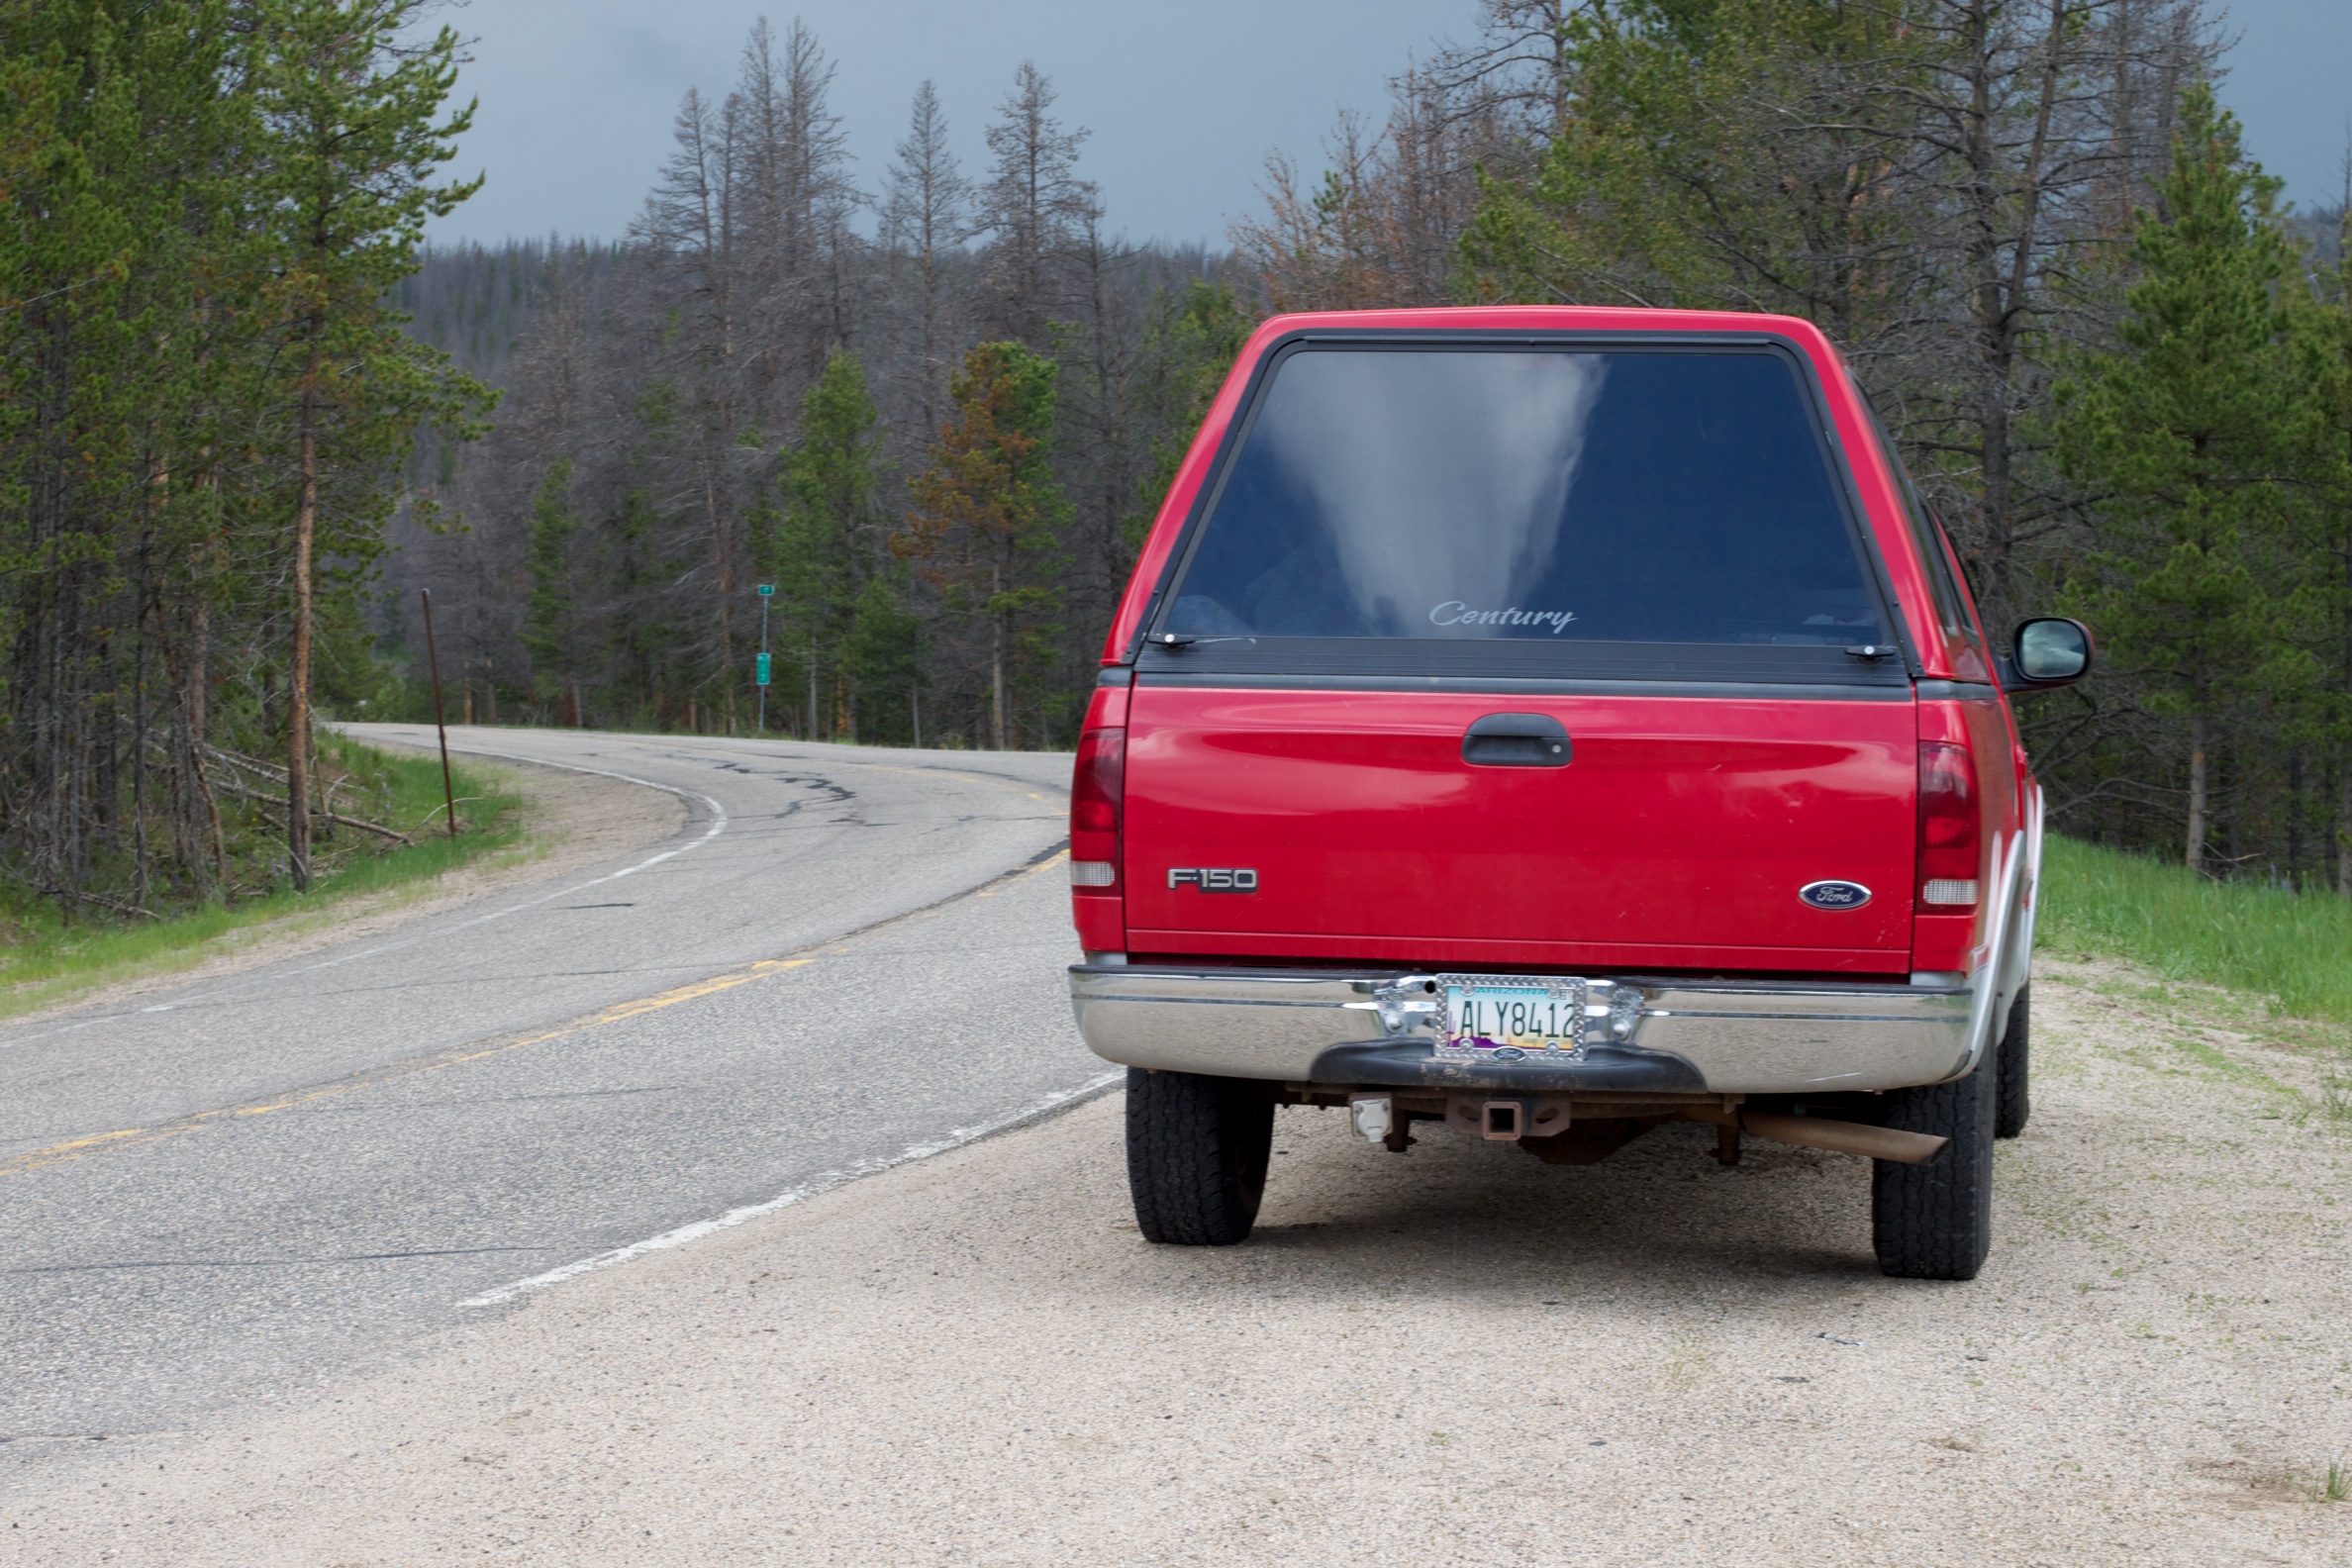
car, truck, vehicle, bumper, colorado, odyssey, commercial vehicle, city car, pickup truck, sport utility vehicle, land vehicle, automobile make, automotive exterior, light commercial vehicle, off roading, compact sport utility vehicle